The Sims 2 (Game Boy Advance video game)

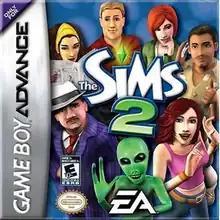

The Sims 2 is a 2005 life simulation video game developed by Amaze Entertainment and published by Electronic Arts for the Game Boy Advance (GBA). Development of the game began following the success of "The Sims 2" for personal computers. The GBA version differs significantly from the original version, being a game with linear progression in the style of a reality show and 2D isometric graphics.